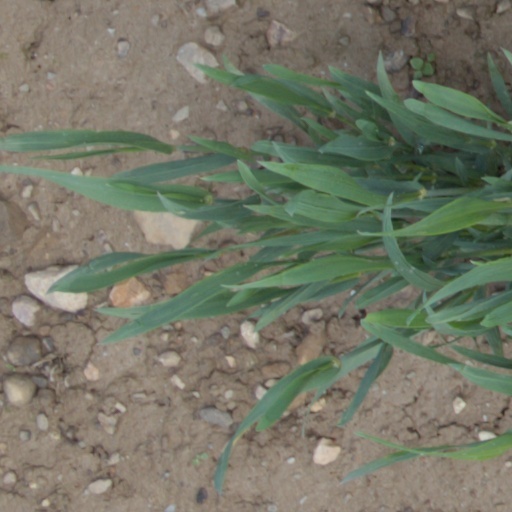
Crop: wheat